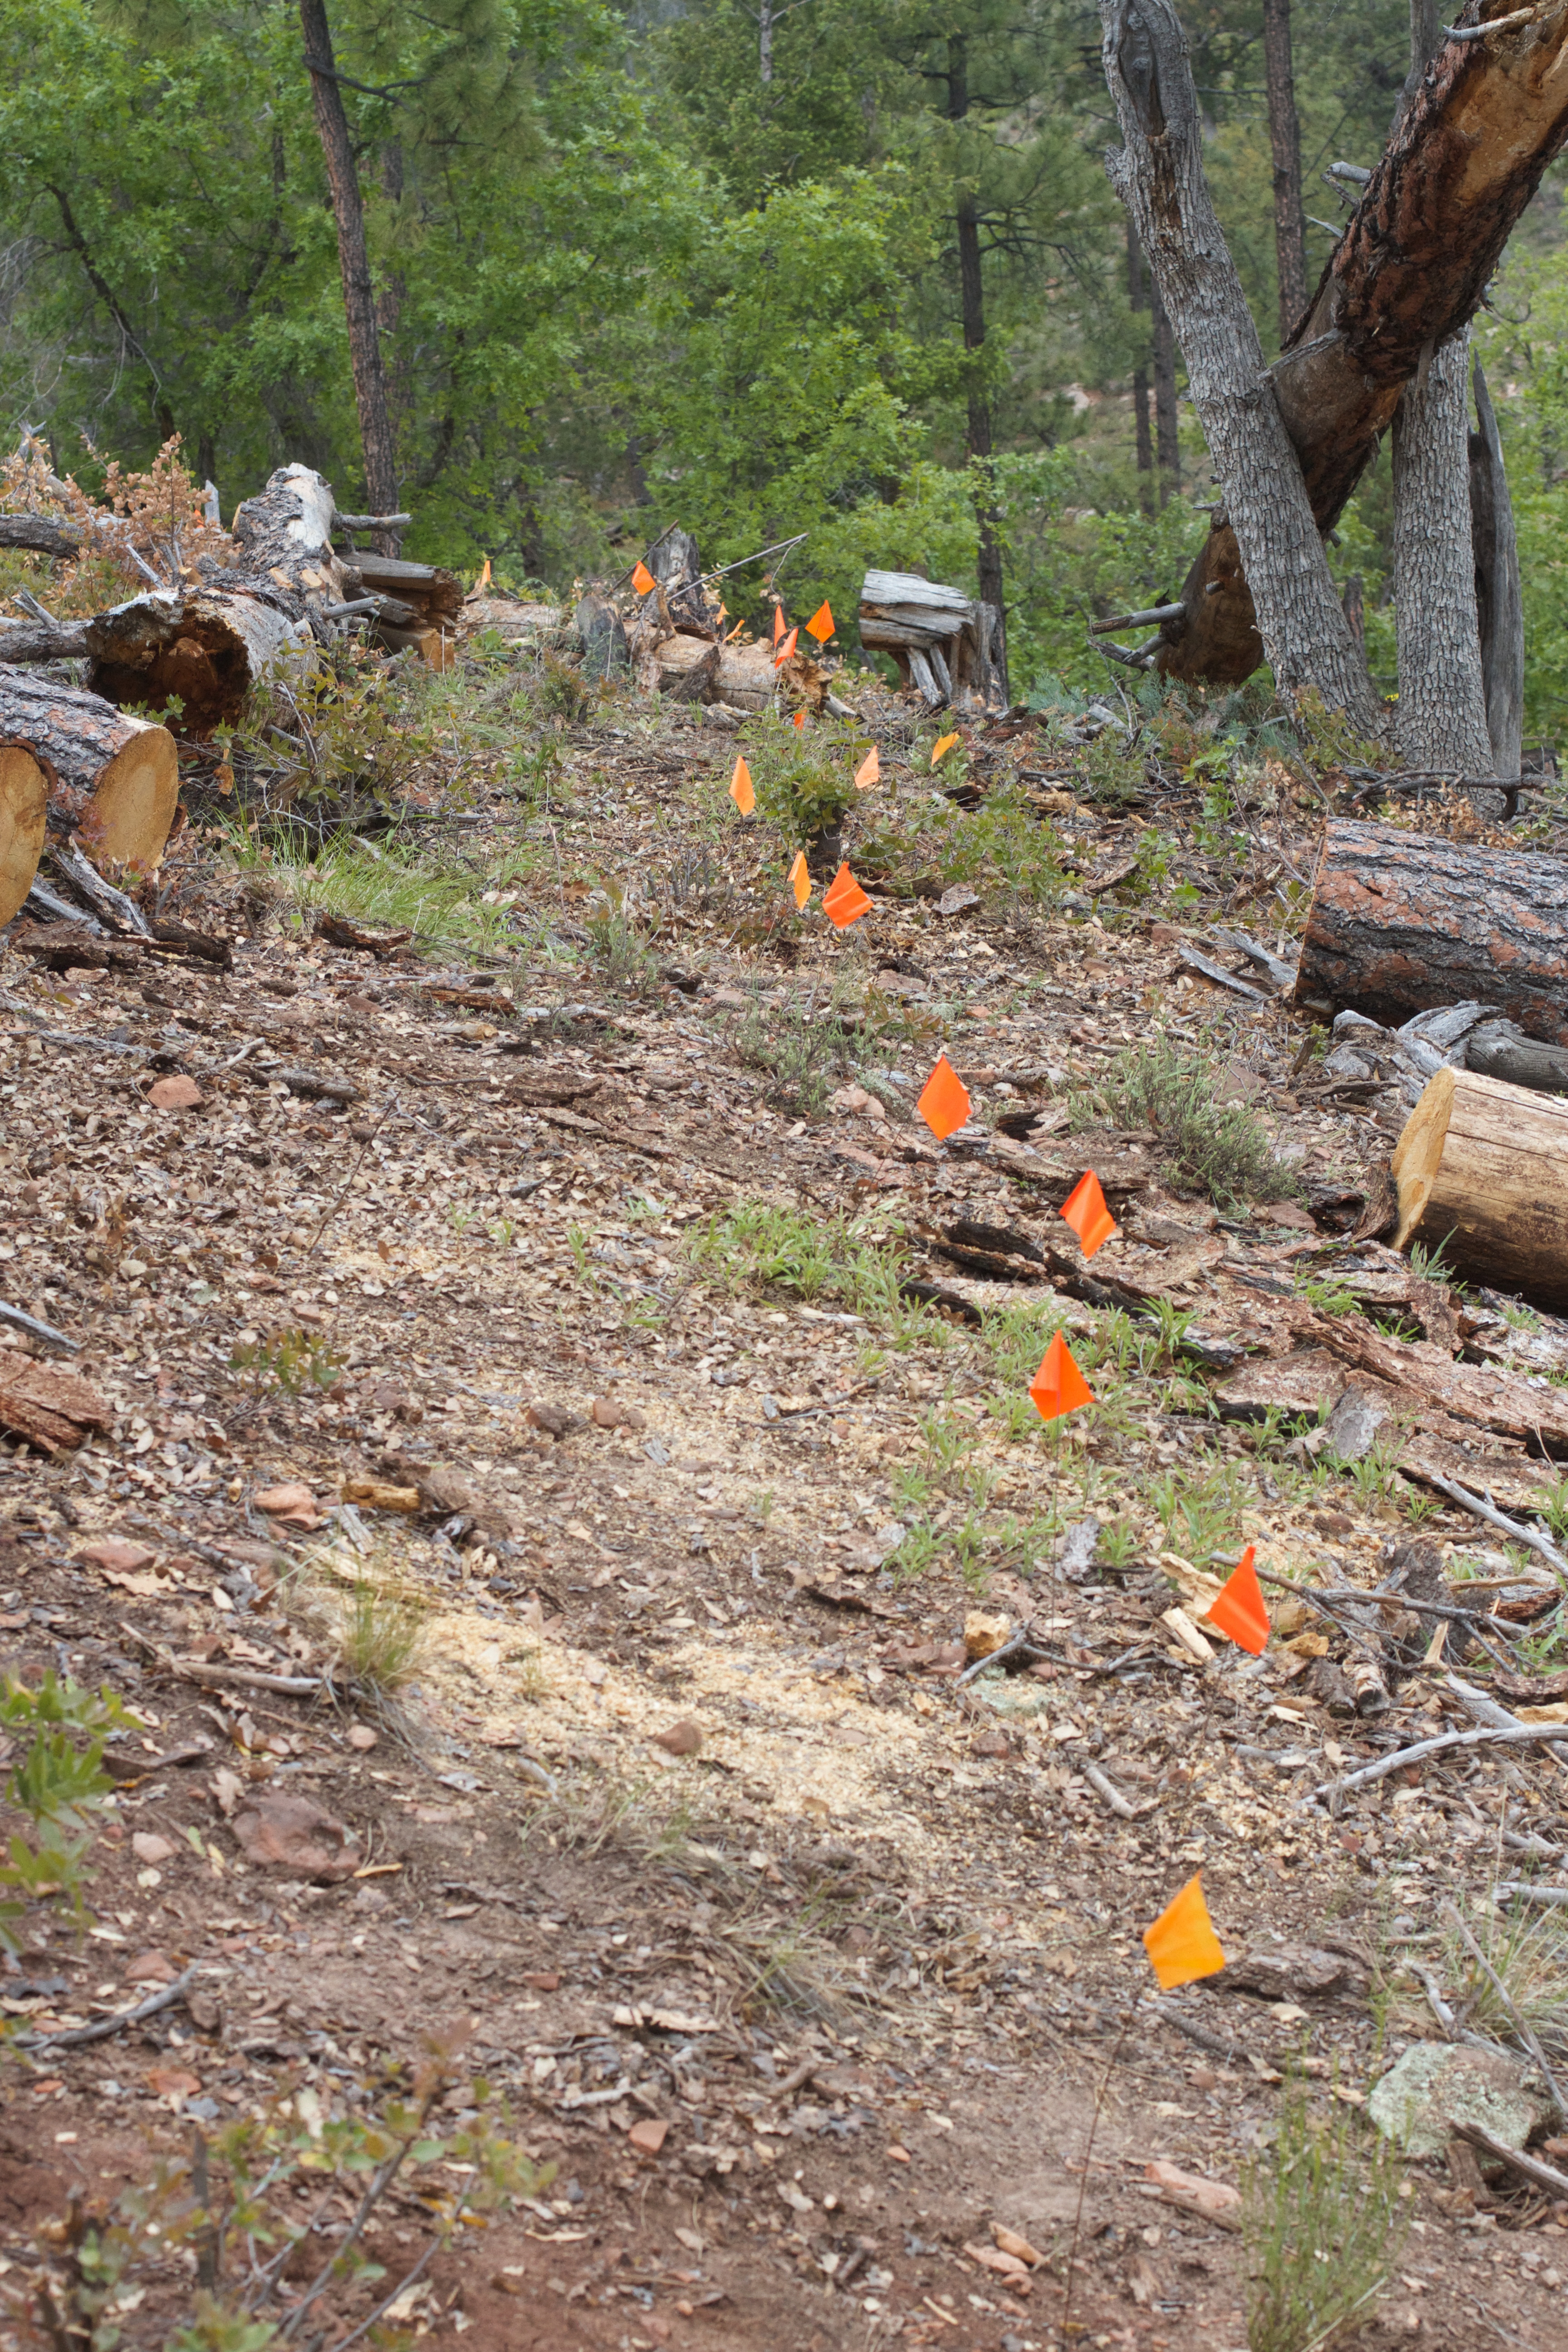
forest, trail, soil, pstrails, geological phenomenon